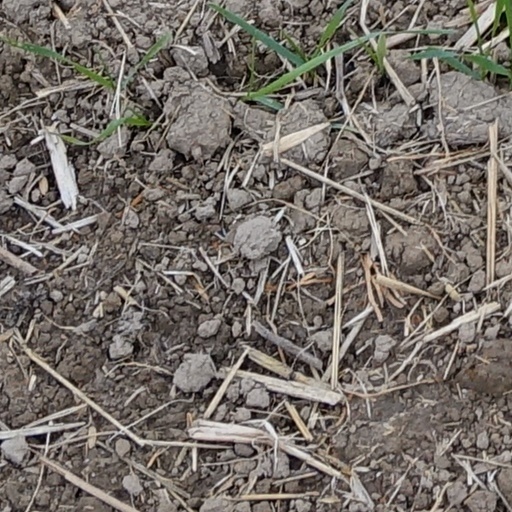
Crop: wheat